SAR 21

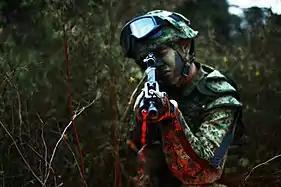
A Singaporean soldier takes aim with the SAR-21. Note the emitted red beam from the laser sight.

Like the M16 rifle, the bolt locks open on an empty magazine. When the magazine is exhausted, it is removed by depressing the catch lever. Clearing the weapon is accomplished by removing the magazine, pulling the charging handle to the rear, and observing the chamber. After loading a magazine into the housing, the weapon is made "ready" by cocking the weapon, and engaging the cross-bolt safety button forward of the trigger guard. The position of the fire selector button (SEMI or AUTO) on the stock may also be adjusted.